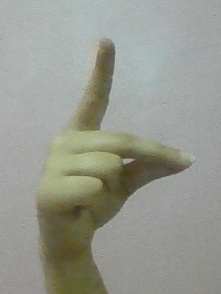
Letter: ta